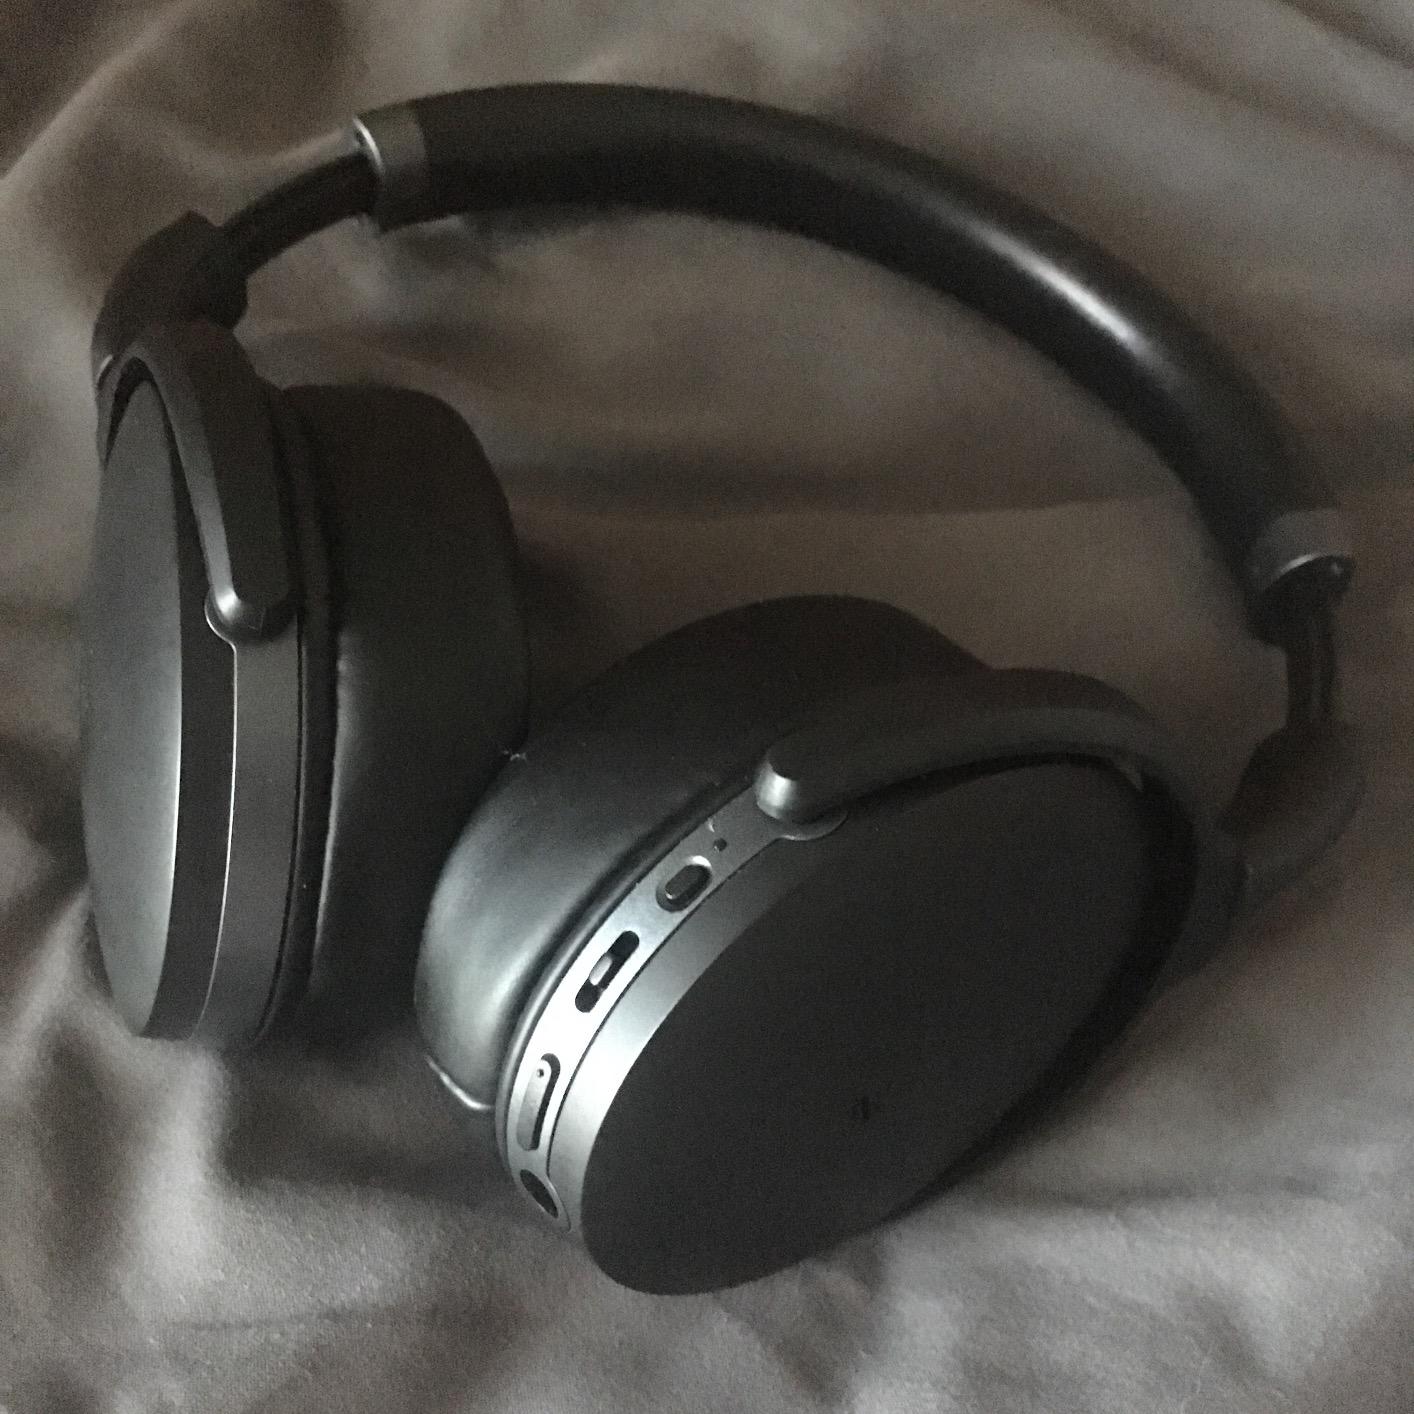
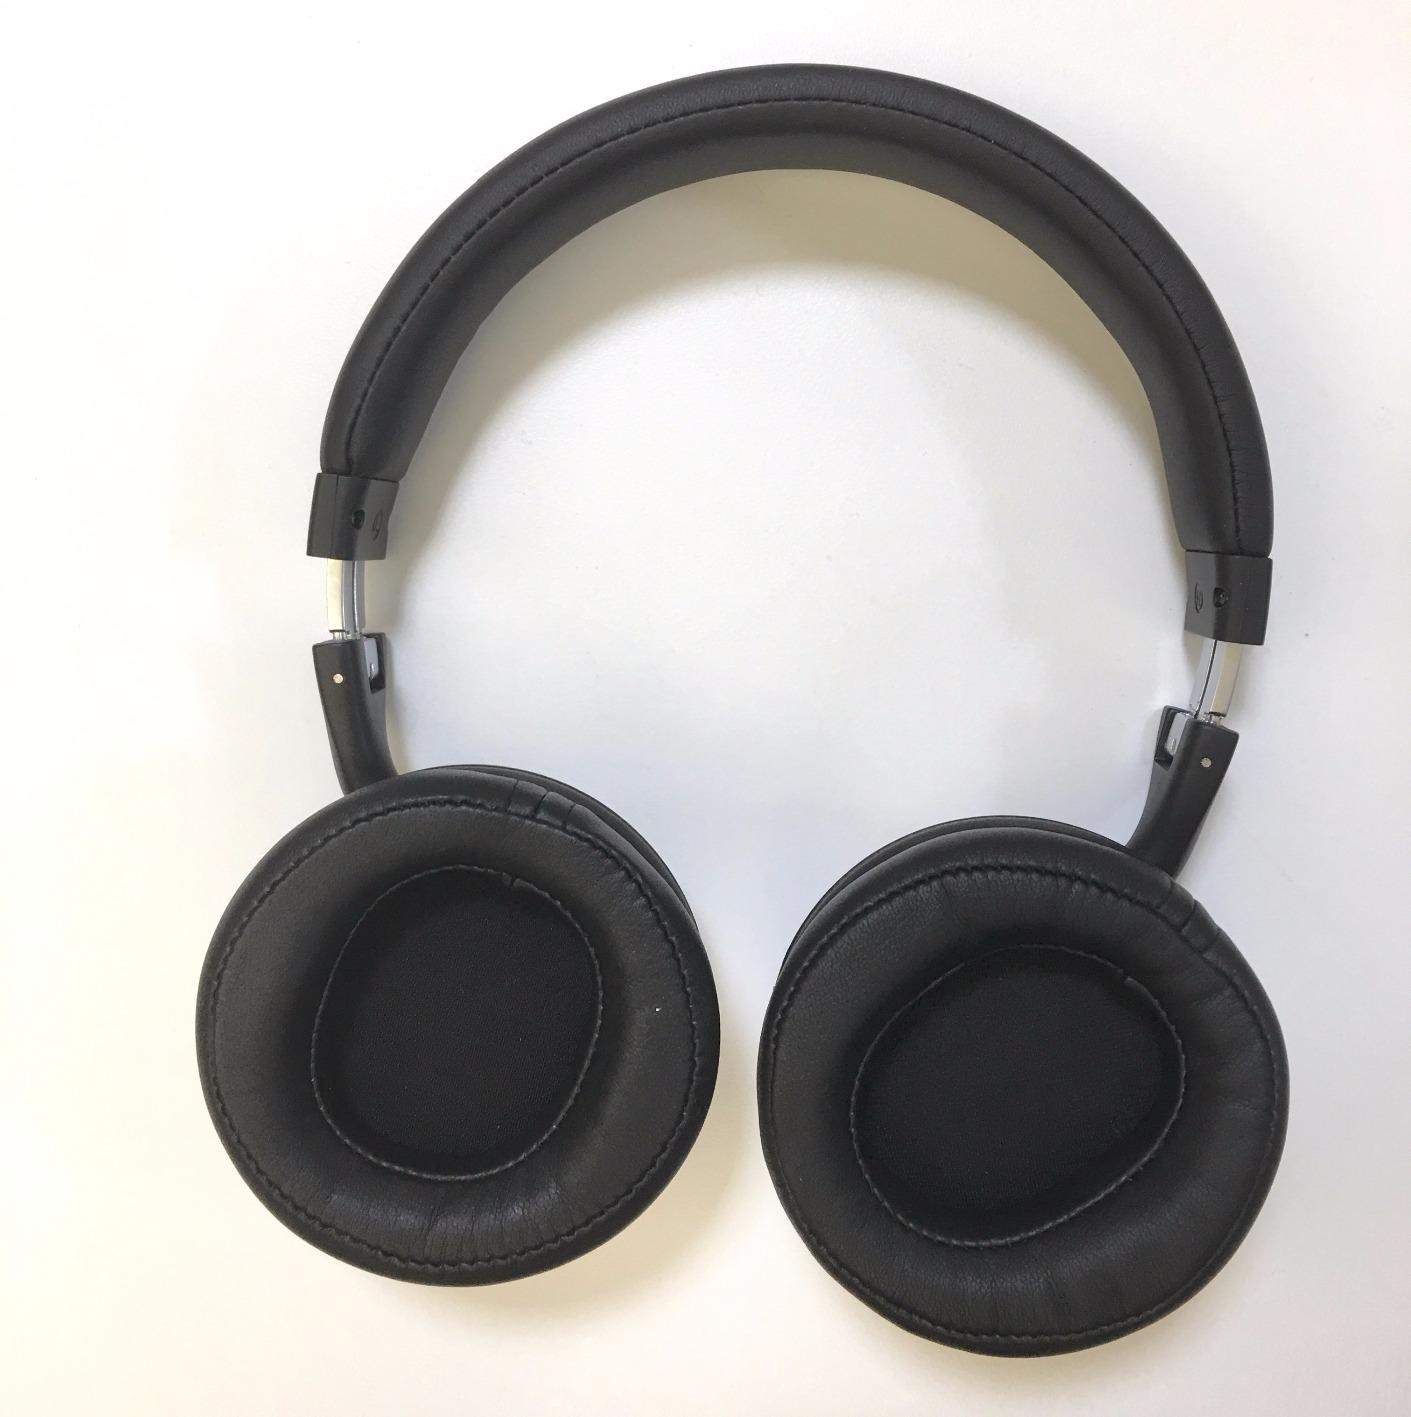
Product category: headphones
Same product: no